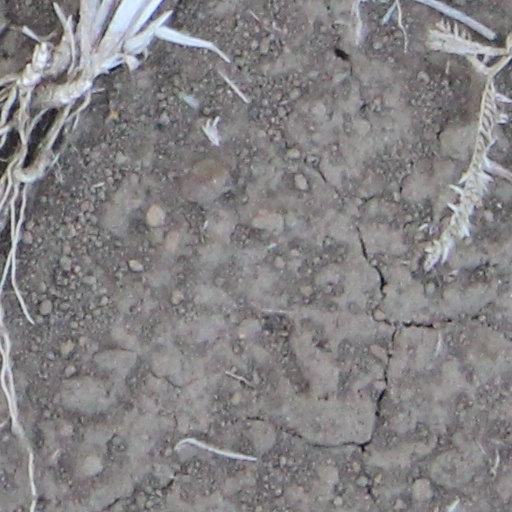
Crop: wheat